Austrian walled towns

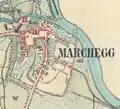
Marchegg town from the "Franziszeische Landesaufnahme" map"." 2nd Military Survey c. 1835, showing the large unoccupied area within the walls.

Other examples are Freistadt, in Upper Austria, which was on the border with Bohemia, Retz and Laa an der Thaya in Lower Austria, and Moravia. Marchegg, which was on the borders with both Moravia and Hungary, was established by the Bohemian King Ottokar II, but when he was defeated and killed in 1268 by Duke Rudolf at the nearby battle of Durnkrut, the town continued to be laid-out and walled by the Archduke. It probably covered the greatest area of any early walled towns, but Marchegg was not successful. Even today a large area of the enclosed town has never been built on. Within the Hungarian Kingdom and particularly present day Slovakia, reciprocal trading towns such as Trnava, were built.